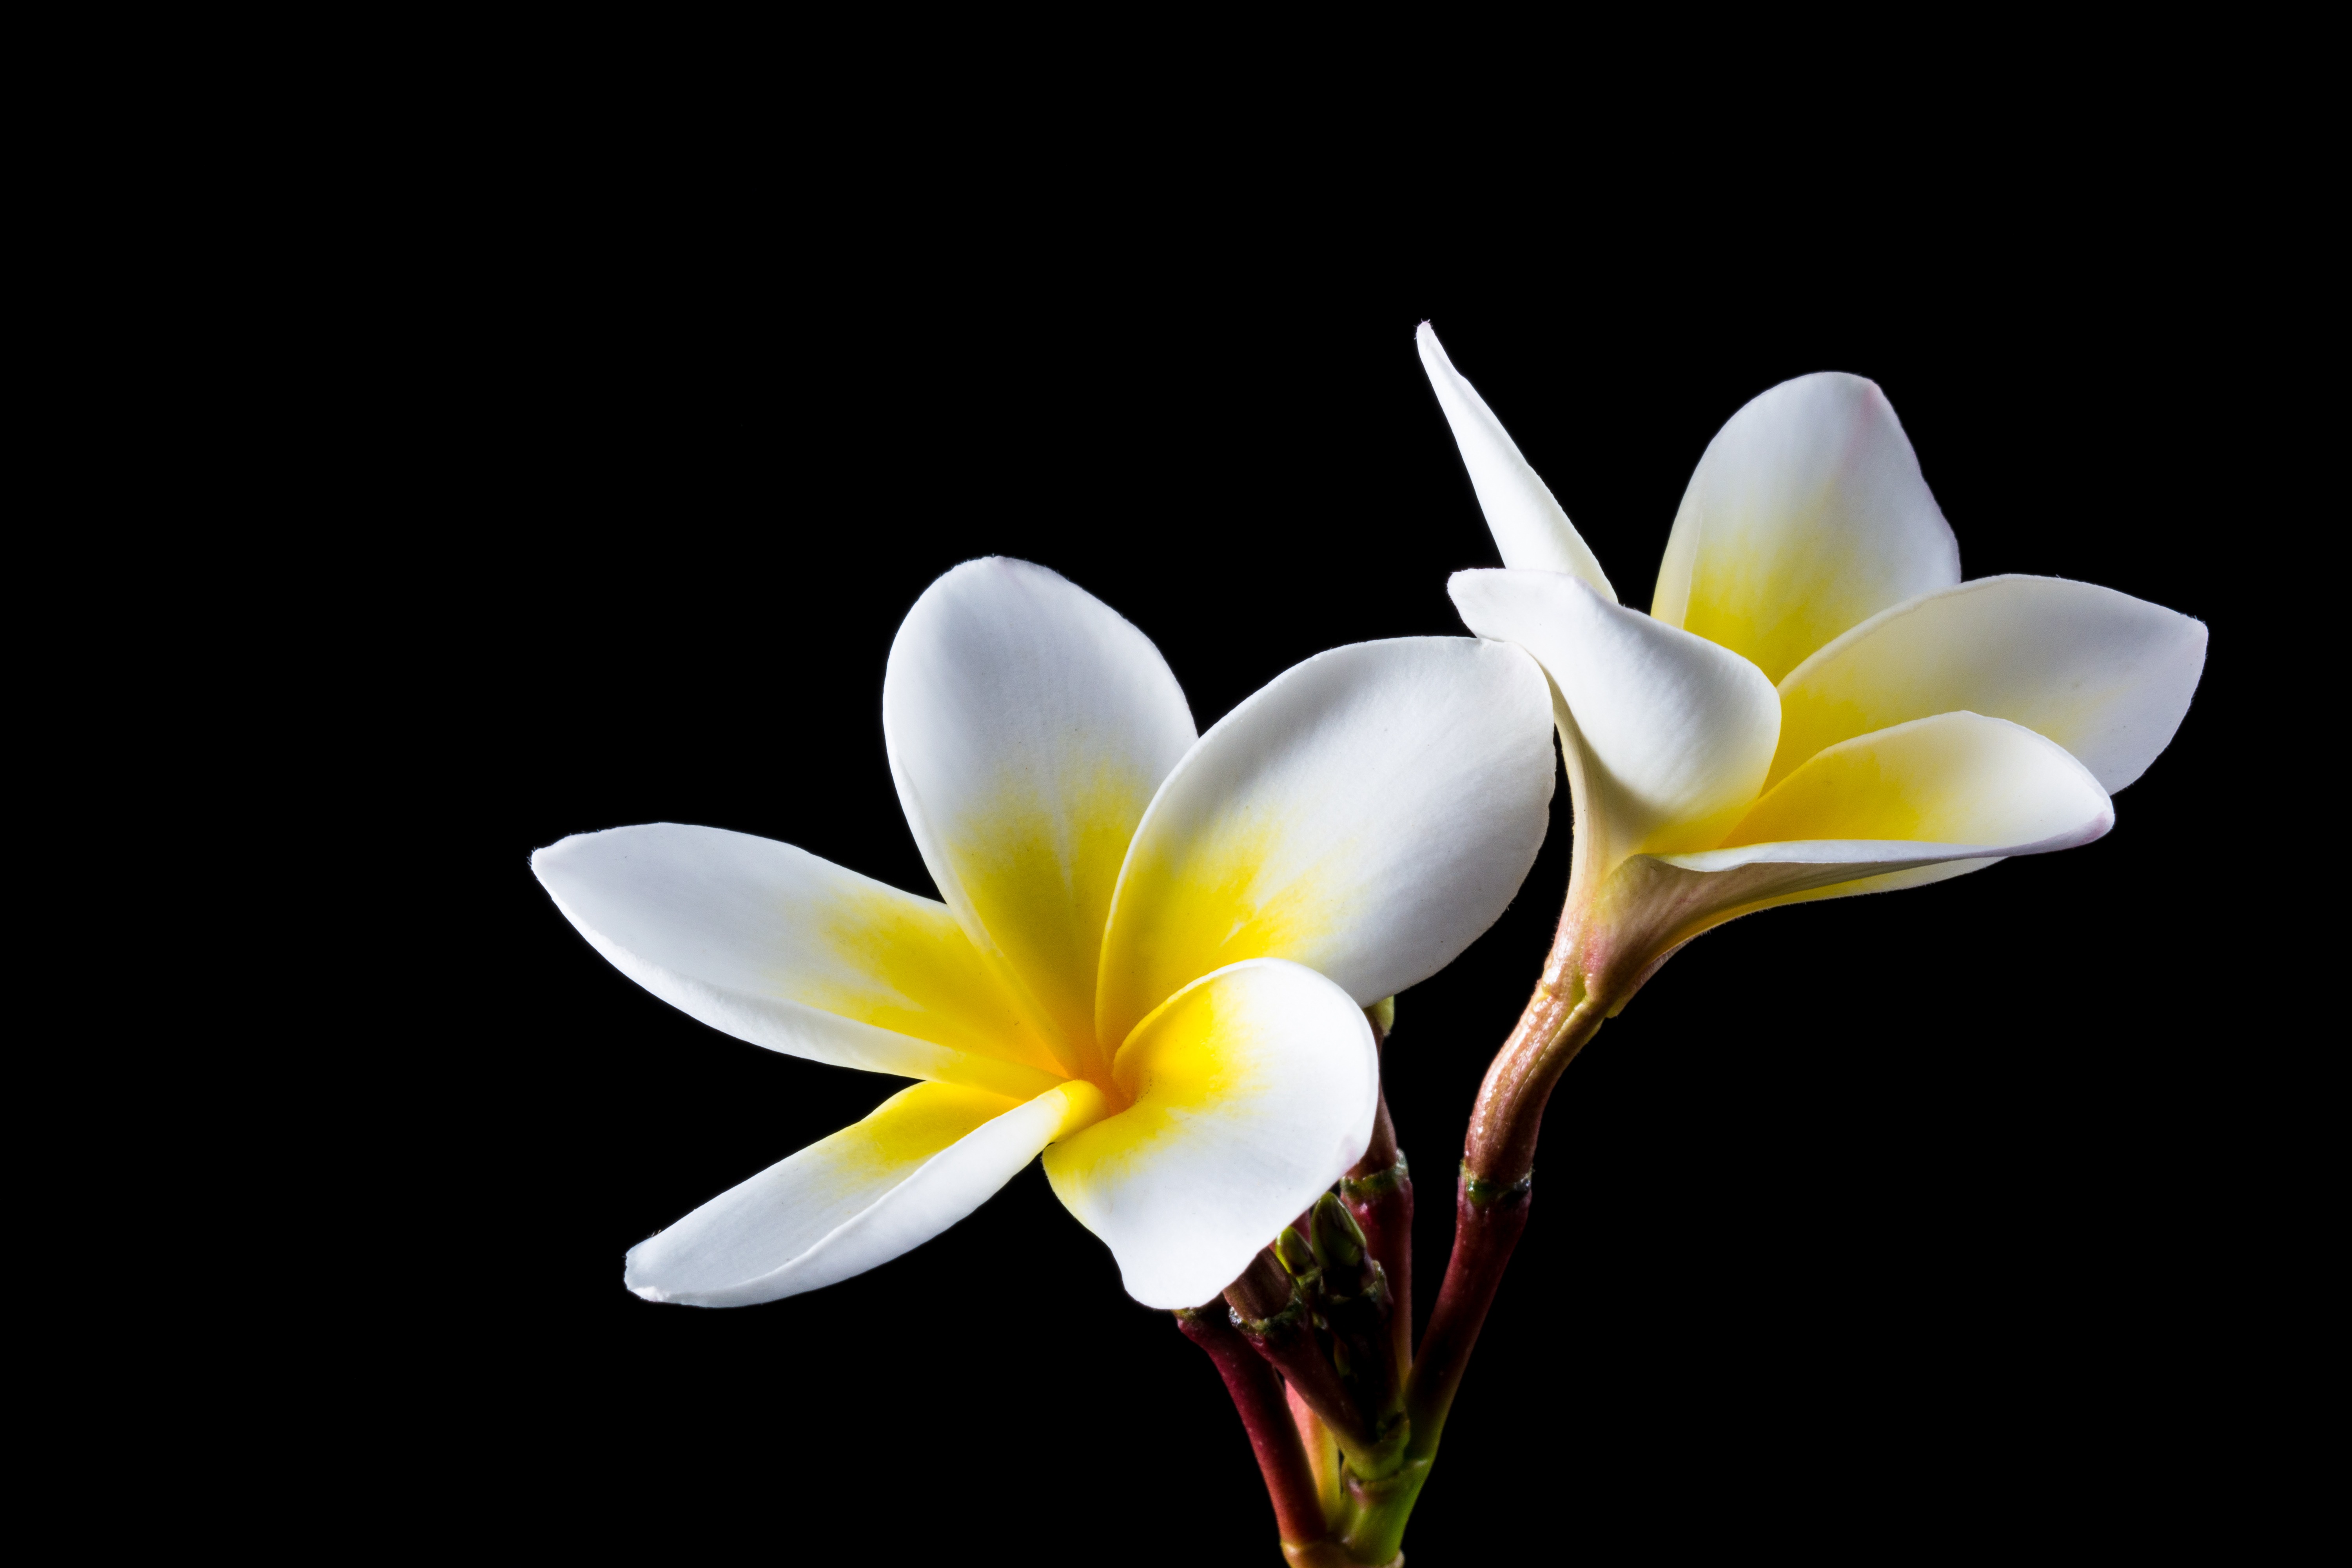
blossom, plant, white, flower, petal, bloom, yellow, flora, petals, beautiful, crocus, exotic, apocynaceae, plumeria, macro photography, ornamental plant, inflorescence, frangipani, flowering plant, ornamental flower, temple tree, dog gift greenhouse, national flower, computer wallpaper, land plant, moth orchid, frangipandi, flor de cebo, west indian frangipani, plumeria alba, calyx lobes